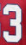
Number: 3